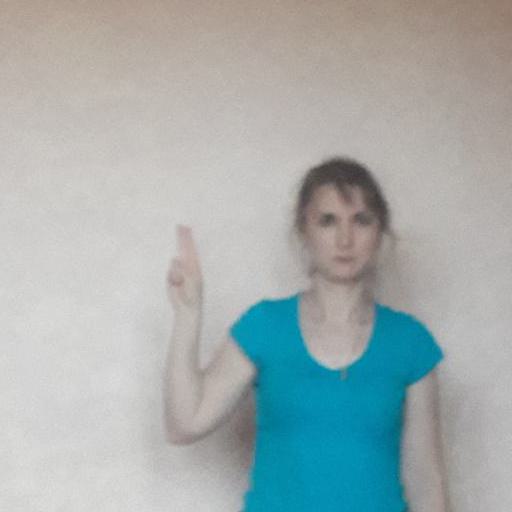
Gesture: two_up